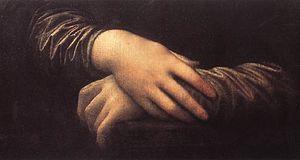
Le Portrait d'Isabelle d'Este est un carton réalisé entre décembre 1499 et début mars 1500 par le peintre florentin Léonard de Vinci, pour un tableau qui n'a très probablement jamais été réalisé. Cependant, en 2010, un portrait peint est retrouvé dans une collection particulière italienne. Analysé et authentifié par l’expert Carlo Pedretti, il s’agirait d'un portrait issu du carton et réalisé de la main du maître. Cet évènement donne lieu à de nouveaux débats et recherches.